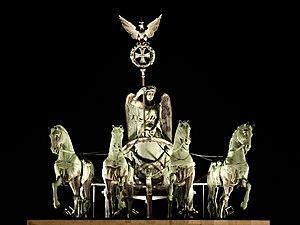
Gros plan nocturne sur le quadrige surmontant la porte de Brandebourg à Berlin (Allemagne). Cette oeuvre a été sculptée par Johann Gottfried Schadow en 1793. Polski: Ta fotografia przedstawia kwadrygę na Bramie Brandenburskiej w Berlinie (Niemcy). Rzeźba została stworzona w 1793 roku przez Johanna Gottfrieda Schadowa. Dansk: Dette billede er et close-up af quadriga på toppen af porten Brandenburger Tor i Berlin (Tyskland) om natten. Skulpturen var lavet af Johann Gottfried Schadow i 1793. Camera data Camera: Canon EOS 350D Lens: EF 70–200 mm 1:4 L USM Focal length: 200 mm Aperture: f/10 Exposure time: 2 s Sensivity: ISO 100 Accessories: Tripod, cable release